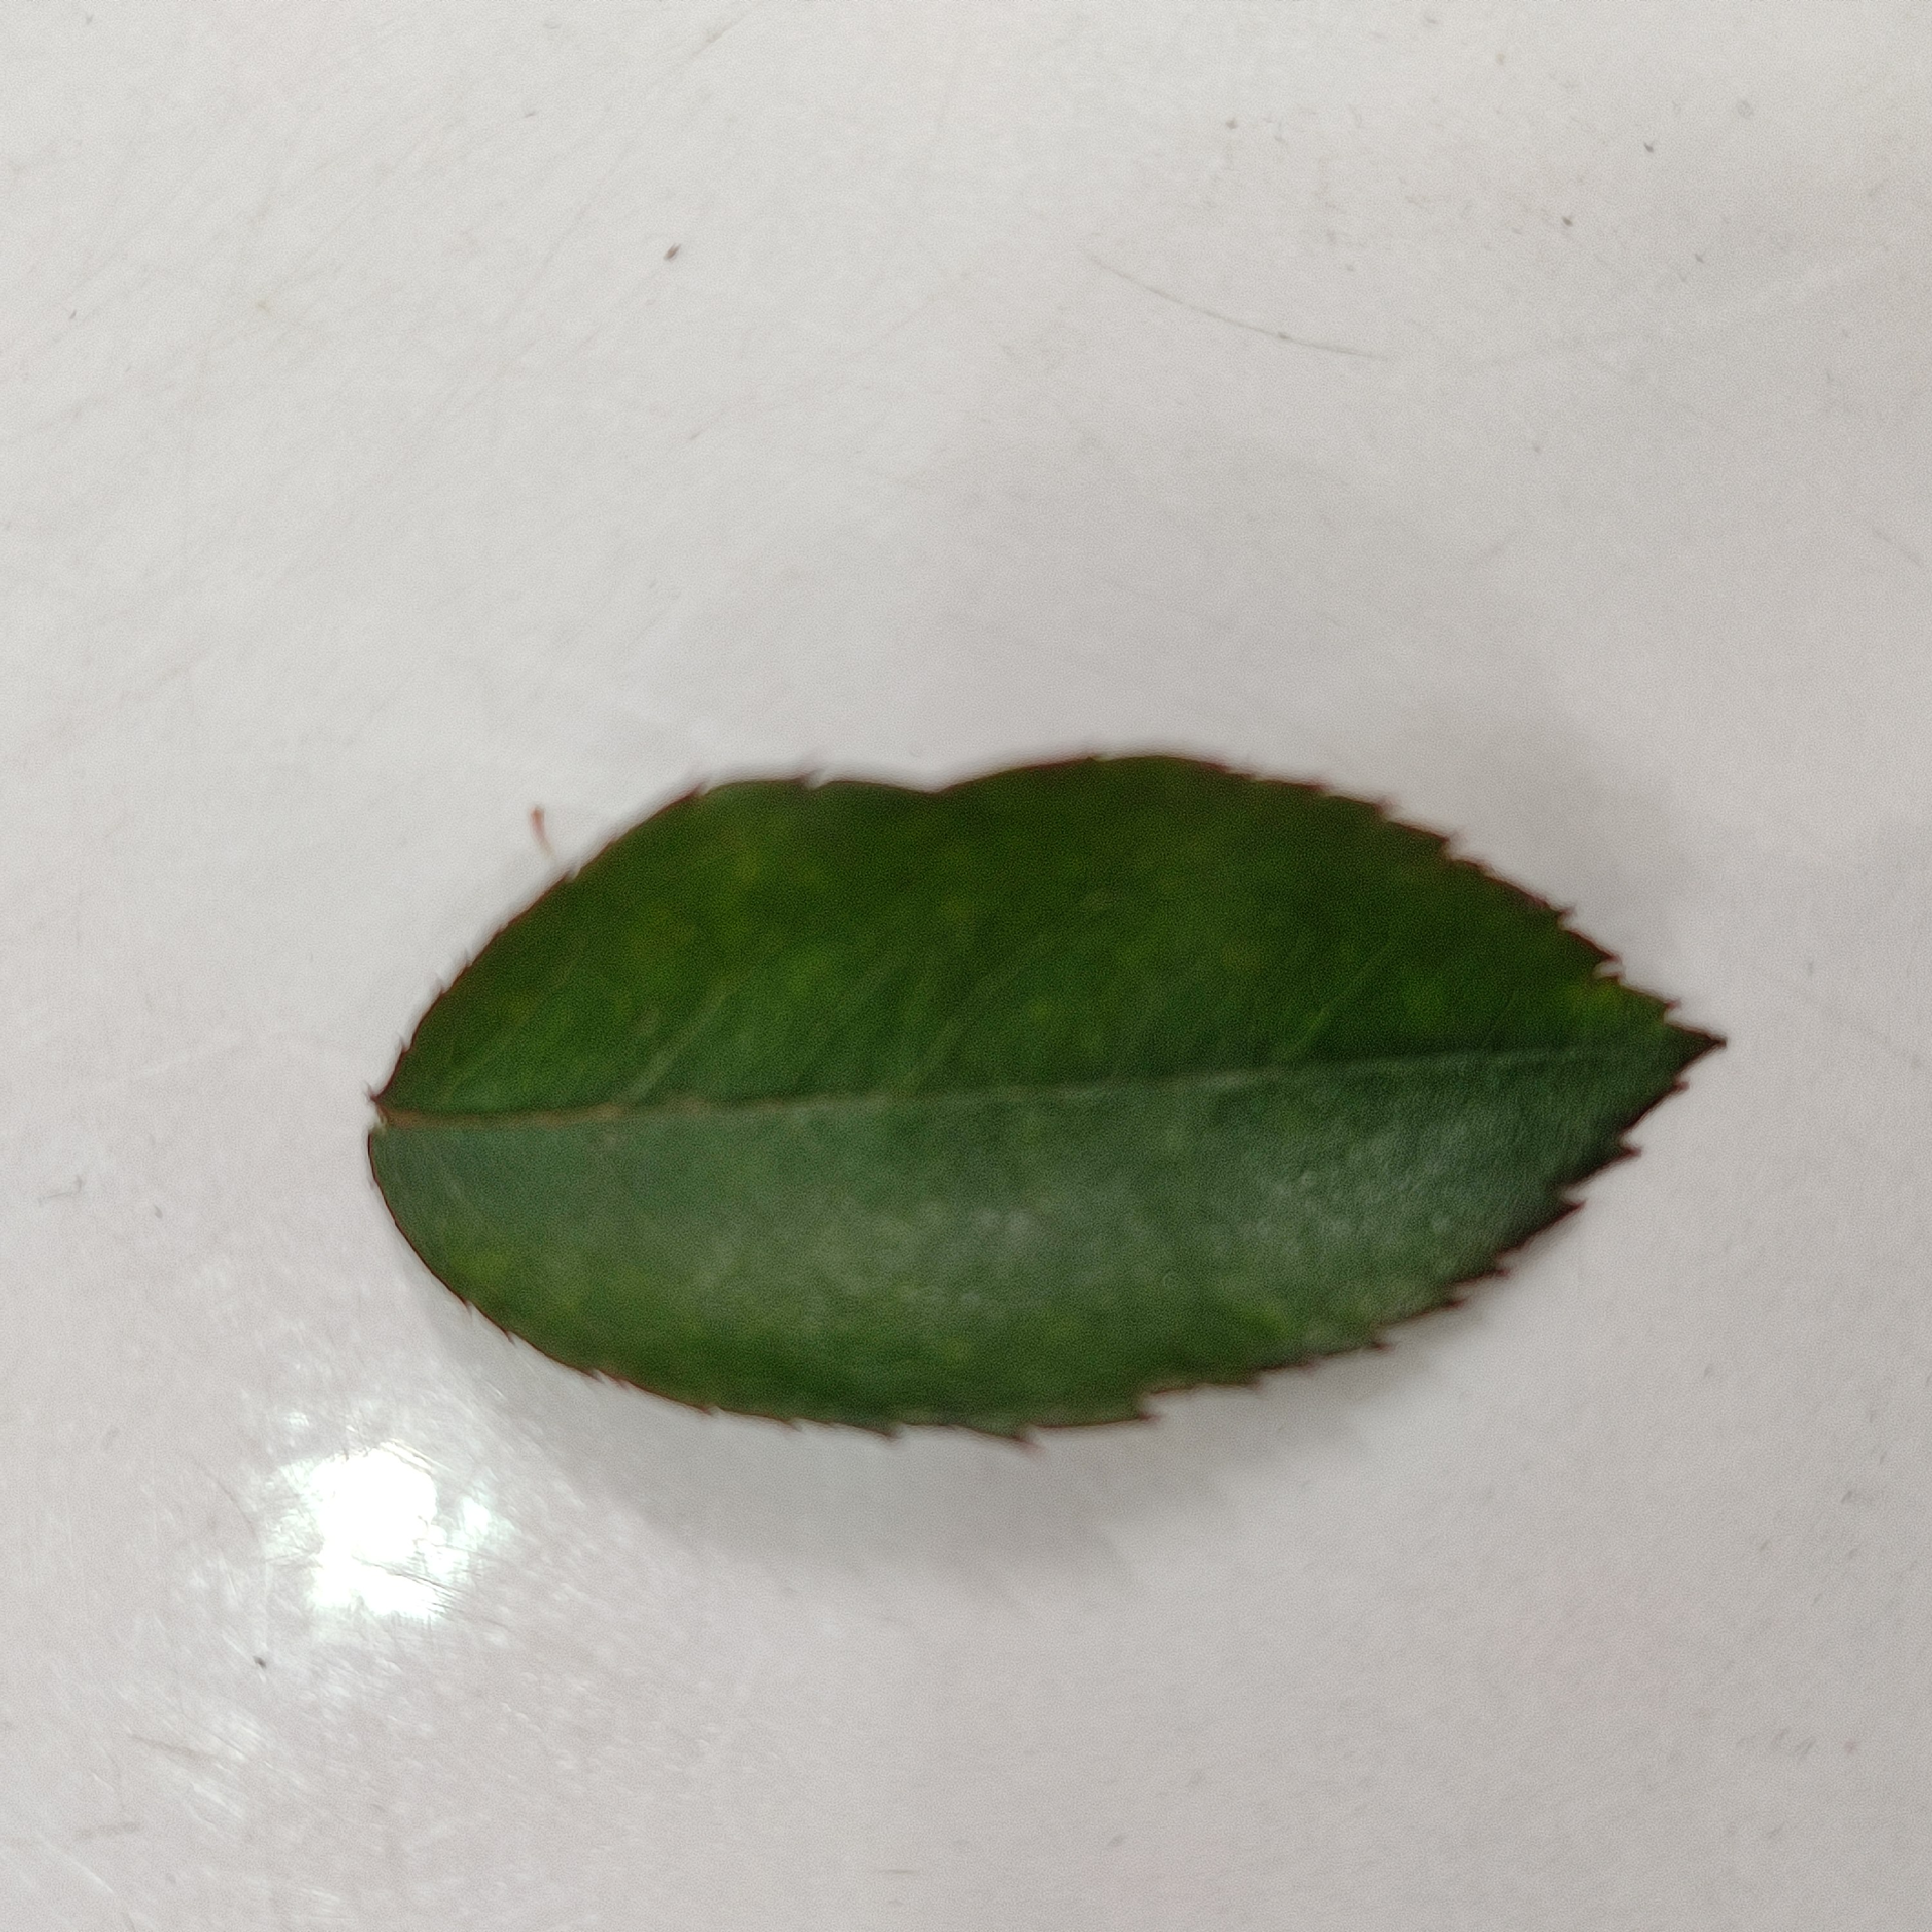
Label: Healthy Leaf